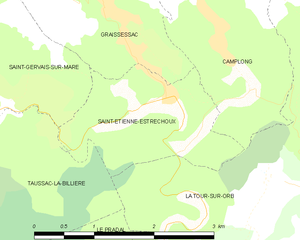
Carte de la commune française de code INSEE 34252 - Saint-Étienne-Estréchoux
Saint-Étienne-Estréchoux est une commune française située dans le département de l'Hérault en région Occitanie.